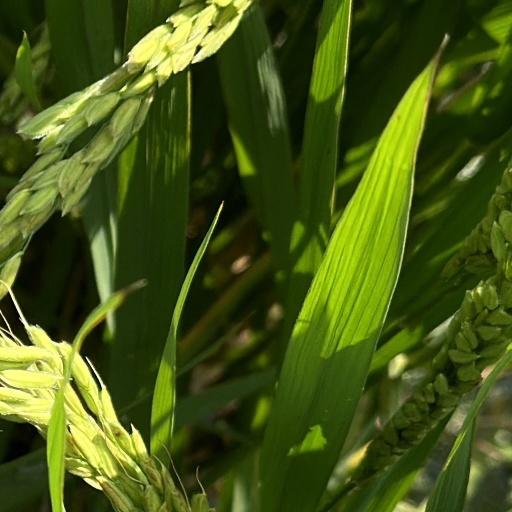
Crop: rice